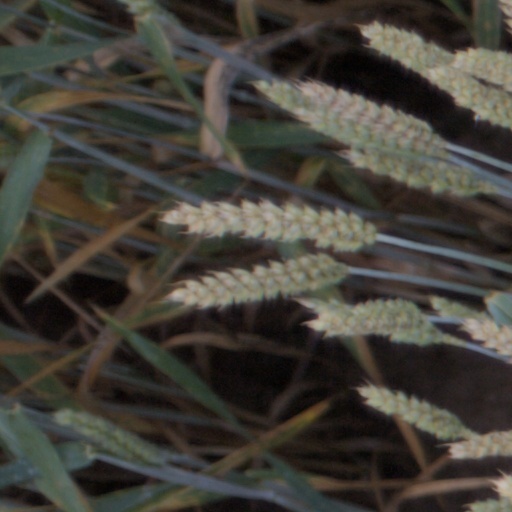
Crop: wheat